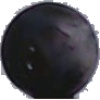
Label: Grape Blue 1